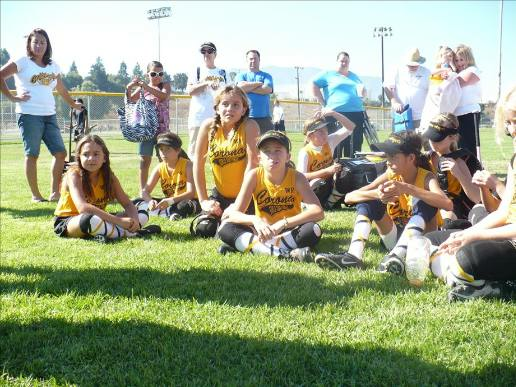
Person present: Yes